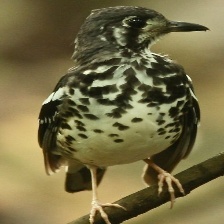
Species: ASHY THRUSHBIRD
Scientific name: GEOKICHLA CINEREA